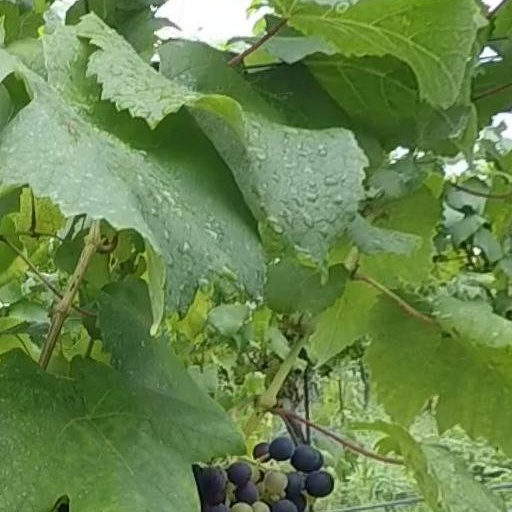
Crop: grape